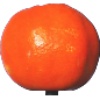
Label: Clementine 1